Loket

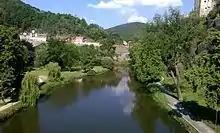
The Ohře River below the castle

Loket is located about east of Sokolov and southwest of Karlovy Vary. It lies mostly in the Slavkov Forest, only the northwestern part of the town extends into the Sokolov Basin. The highest point is the hill Zelenáč at above sea level. The Ohře River flows through the town.